Lagopus

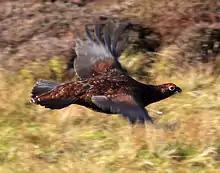
The red grouse ("Lagopus scotica"), native to the British Isles, was formerly considered as a subspecies of the willow ptarmigan

Two prehistoric species and two paleosubspecies are only known from fossils: